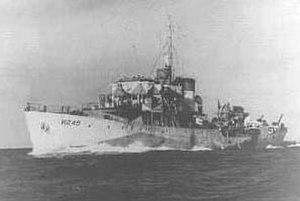
Le NCSM Fredericton (K245), était une corvette canadienne de classe Flower de la Marine royale canadienne. Il a été commandé de Marine Industries Ltd. à Sorel au Québec et mis en chantier le 22 mars 1941. Elle a été mise à l’eau le 2 septembre 1941 et mise en service le 8 décembre 1941. Il a été baptisé du nom de la communauté de Fredericton au Nouveau Brunswick.